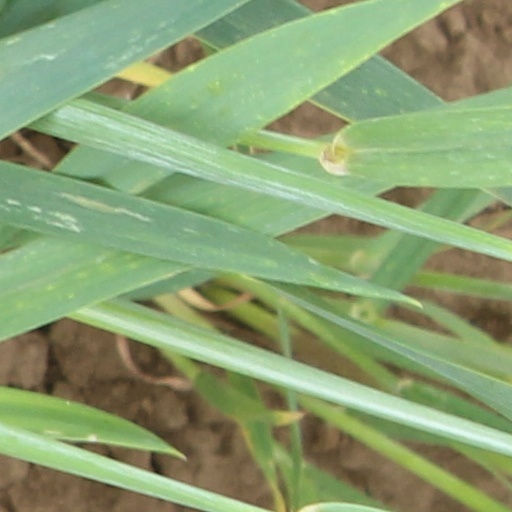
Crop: wheat